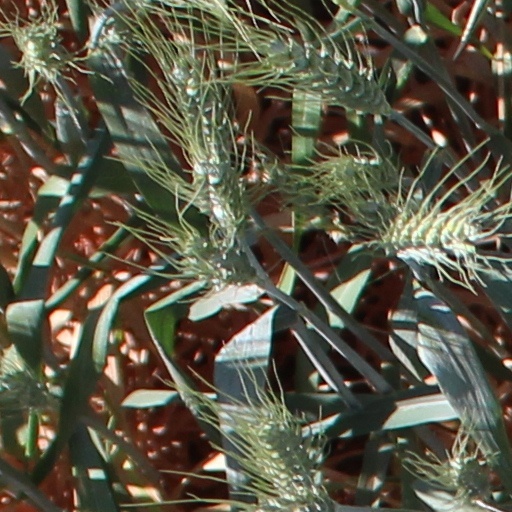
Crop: wheat